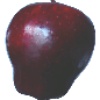
Label: red_delicious_apple